Das Autogramm

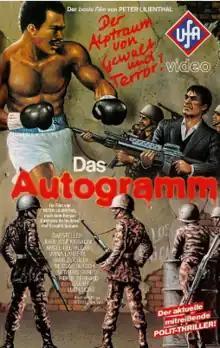
Film poster

Das Autogramm is a 1984 West German drama film directed by Peter Lilienthal. It was entered into the 34th Berlin International Film Festival.